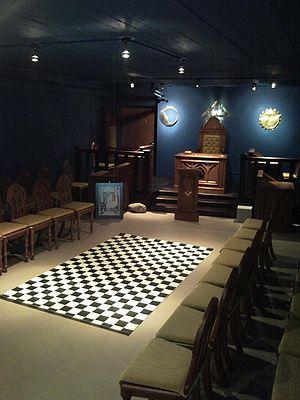
Le vocabulaire de la franc-maçonnerie comprend les termes et expressions utilisés en franc-maçonnerie. Il appartient à un langage symbolique spécifique, peu compréhensible pour un public non initié. Ce vocabulaire, qui a évolué au cours du temps, varie également assez notablement selon les rites, les pays, et les obédiences.